The Original All Blacks

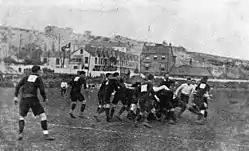
The match v. Swansea was the last in the British Isles

The next game was against Cardiff on 26 December. It was billed as a virtual second Test against a side that boasted several Test players. The match was played at Cardiff Arms Park in front of 50,000 spectators. After a missed drop goal and missed penalty Cardiff scored with a try to Nicholls that was set up by Gabe. The conversion was successful giving Cardiff a 5–0 lead. about 20 minutes into the match Jimmie O'Sullivan broke his collarbone after being tackled heavily; as a result the All Blacks played the rest of the match with only 14 men. The All Blacks attacked with every opportunity they could and before half time Mona Thomson scored in the corner for the All Blacks. Wallace converted the try to leave the scores 5–5 at half time. For the first 30 minutes of the second half the two teams attacked one after the other. After Cardiff captain Percy Bush failed to force down a ball behind his own goal-line George Nicholson dived on the ball to score a try. Wallace converted to give the All Blacks a 10–5 lead. Cardiff responded by scoring a try themselves, but Winfield failed to convert it and the All Blacks won 10–8. The loss was Cardiff's only loss of the season, and the next year they defeated the touring South Africans 17–0.